Ashadeepam

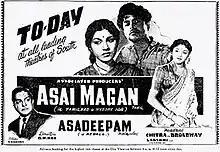
Poster for both versions

Ashadeepam is a 1953 Indian Malayalam-language film, directed by G. R. Rao and produced by T. E. Vasudevan. The film stars Sathyan, B. S. Saroja, Gemini Ganesan and Padmini. It was simultaneously produced in Tamil under the title Aasai Magan.